Jacob von Eggers

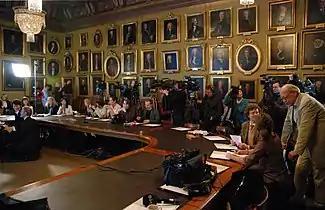
Announcement of the Nobel Prize in Chemistry in the Royal Swedish Academy of Sciences in 2008. The portrait of Eggers, who was a member of the academy and donated his library to it, is the fourth on top from the right.

Following the Peace of Nystad in 1721, Jacob followed his mother and stepfather to Sweden, where Jacob soon began studies in fortification. He spent a few years in the Royal Swedish Regiment in France, in order to widen his knowledge abroad, and made a study trip to the Dutch Republic to see the fortifications of Menno van Coehoorn. After his return to Sweden in 1729 he became an officer in the Swedish military, in the predecessor of today's Swedish Fortifications Agency, and worked at the construction of the fortification of outside Stockholm.